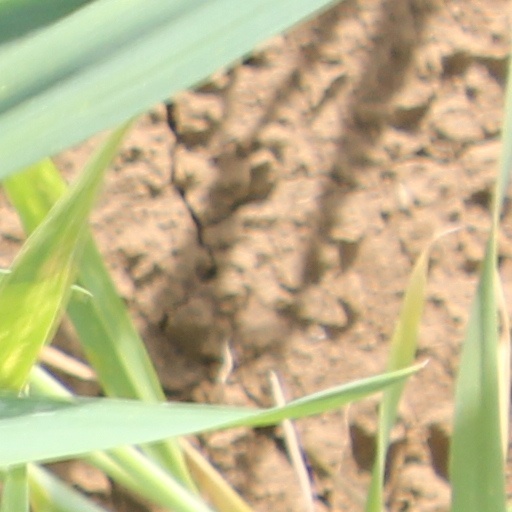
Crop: wheat